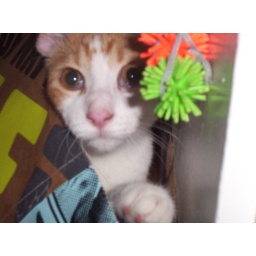
The toy was made for him by a little boy down the street